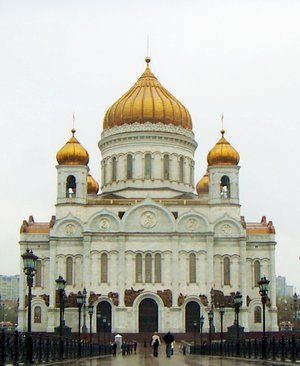
Frelseren Kristus-Katedralen / Den nye katedral
Frelseren Kristus-Katedralen
Frelseren Kristus-Katedralen, i Moskva, Rusland, er den højeste ortodokse katedral i verden. Den ligger ved Moskvafloden.